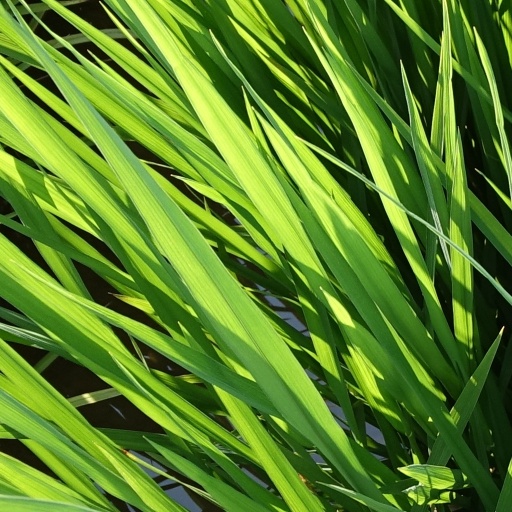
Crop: rice